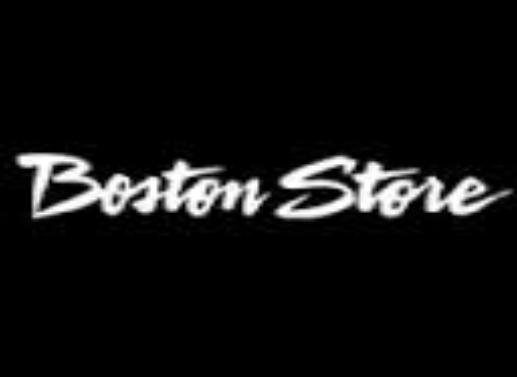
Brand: Boston Store
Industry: Others